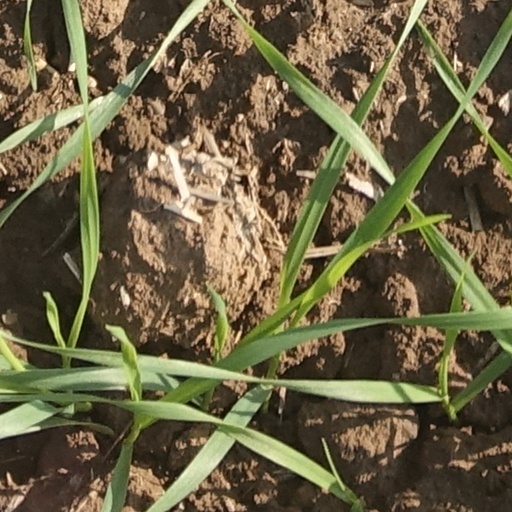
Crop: wheat